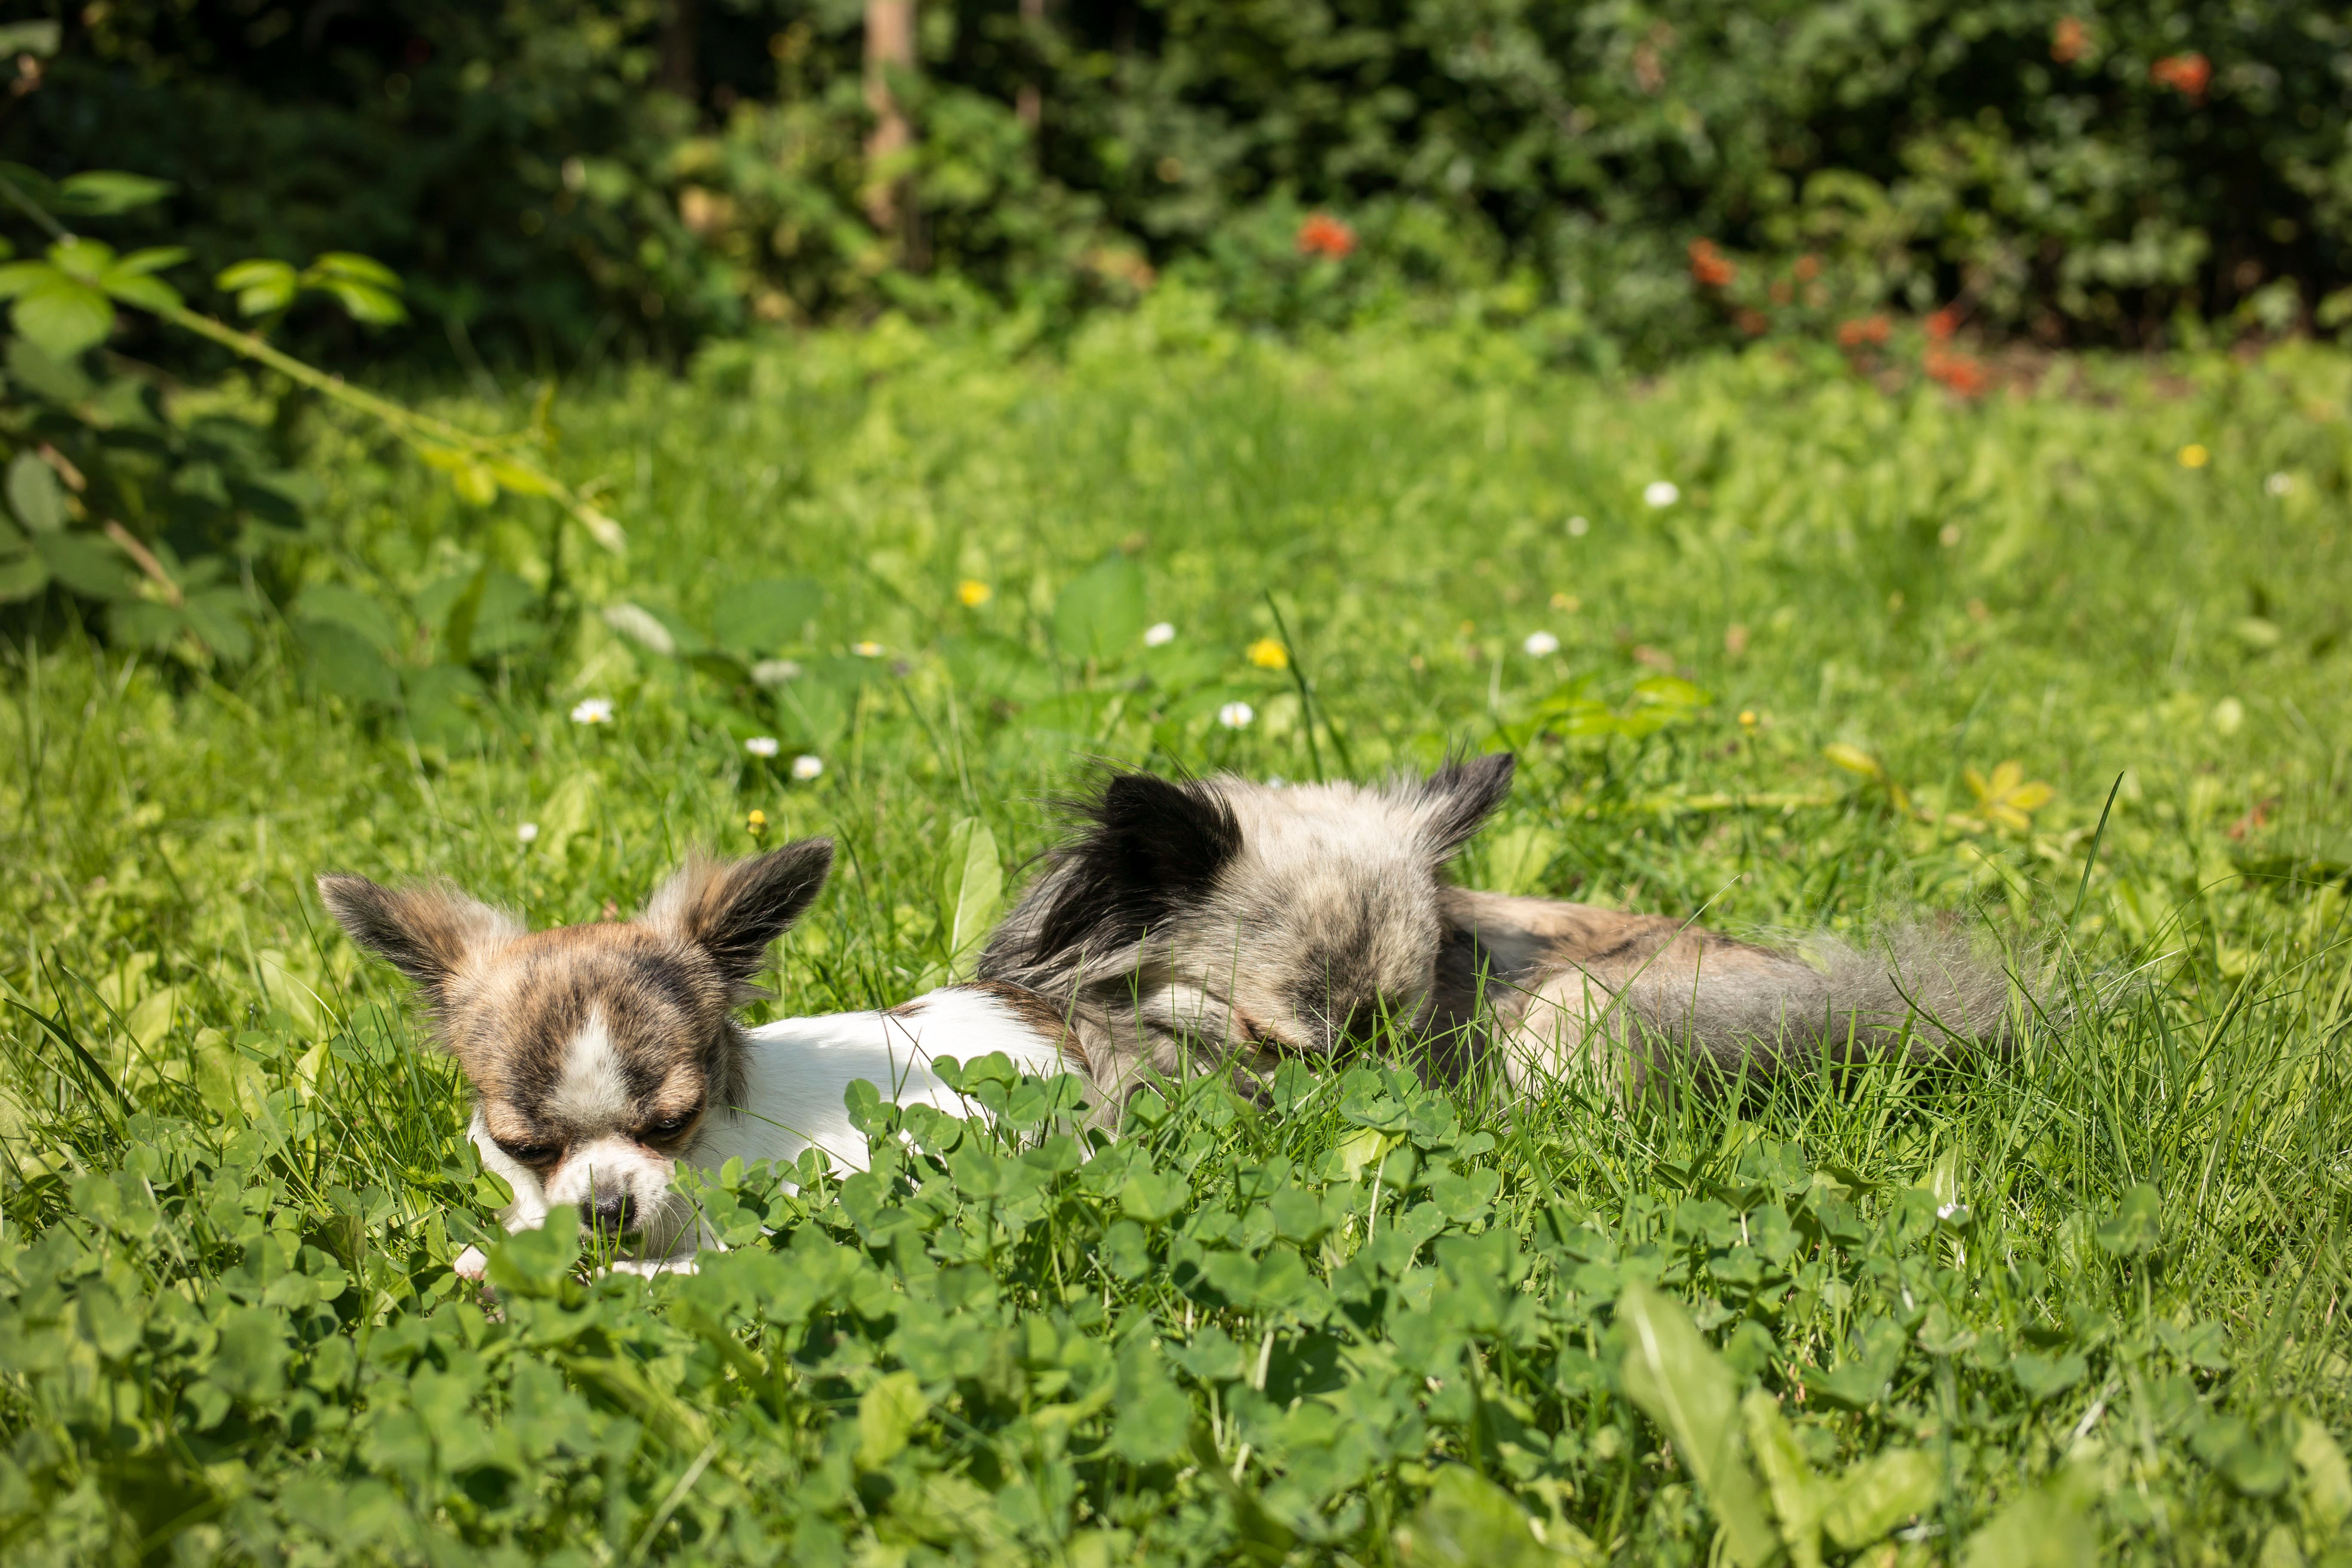
grass, lawn, meadow, play, flower, puppy, dog, cute, wildlife, young, kitten, cat, small, father, mammal, baby, fauna, vertebrate, chihuahua, rush, daughter, young dog, small dog, chiwawa, small to medium sized cats, cat like mammal